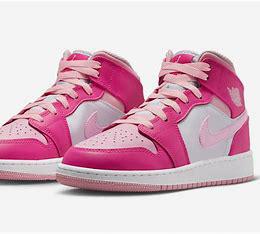
Brand: Jordan
Model: kg Air Jordan 1 Mid